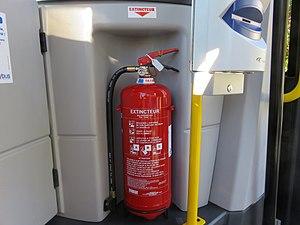
Un extincteur à bord d’un Dietrich City 29 (n°1 de la communauté de communes Rumilly Terre de Savoie).
J’ybus est une marque déposée appartenant à la communauté de communes Rumilly Terre de Savoie, qui désigne sous ce nom le réseau de bus urbain de sa ville principale, Rumilly. Composé de trois lignes, dont une en transport à la demande, il est complété par deux lignes interurbaines reliant Annecy à Rumilly, indépendantes du réseau urbain mais gérées par l’intercommunalité.